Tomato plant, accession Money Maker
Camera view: horizontal (90 deg, fisheye); turntable rotation: 60 degrees
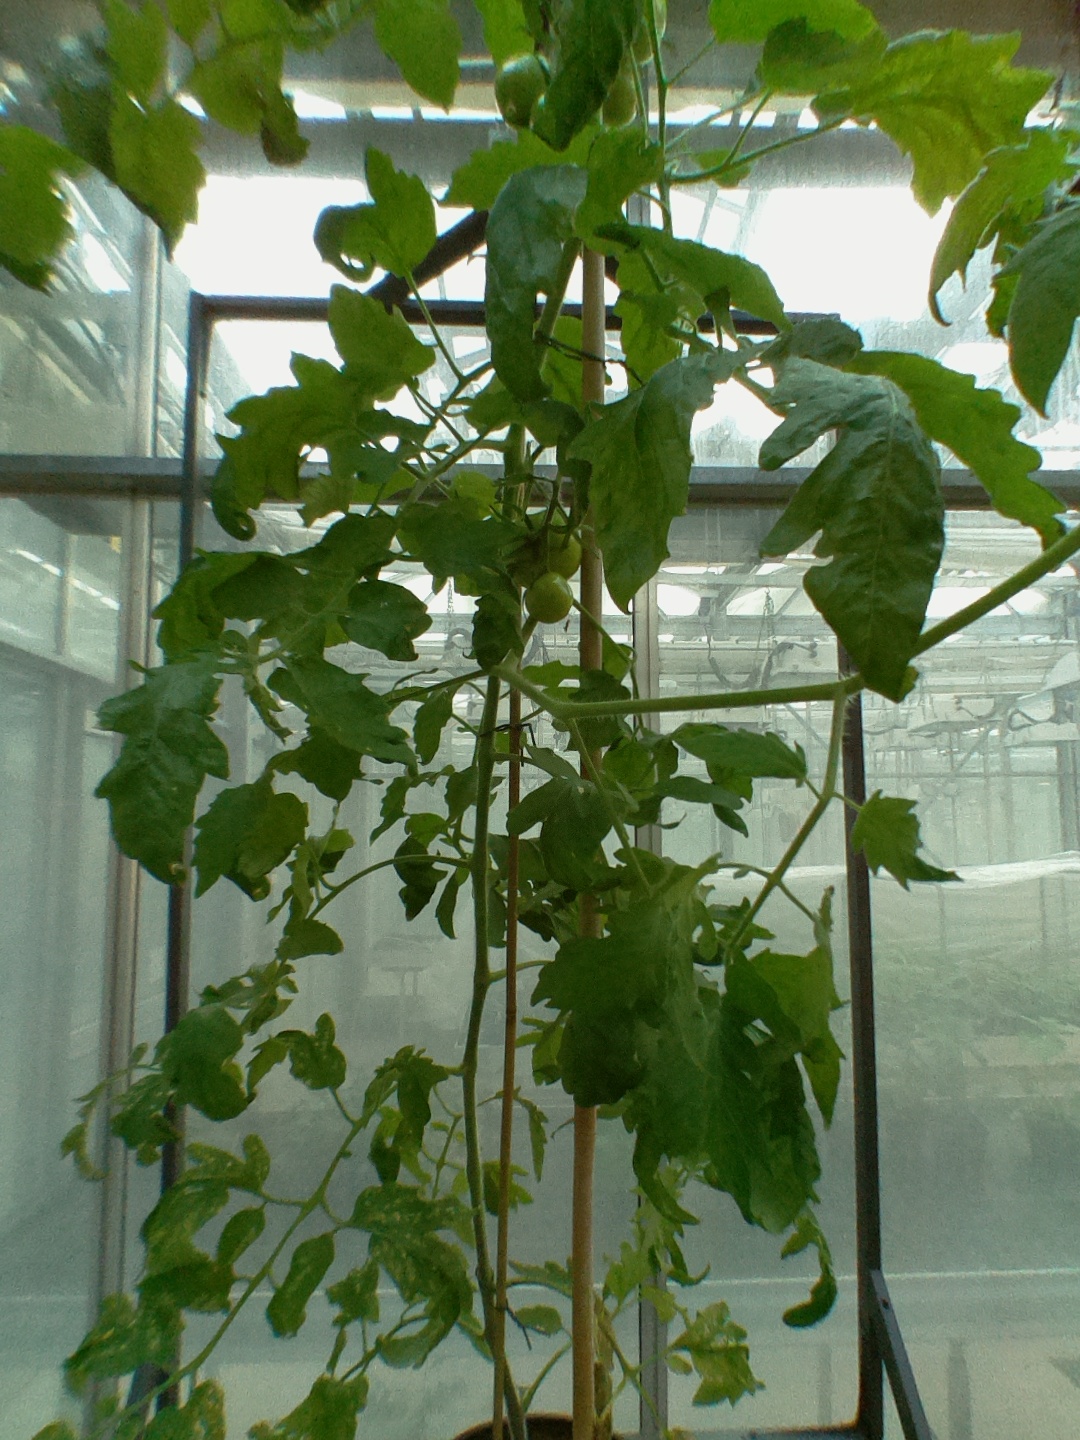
BBCH growth stage 73: 30%-40% of final fruit size